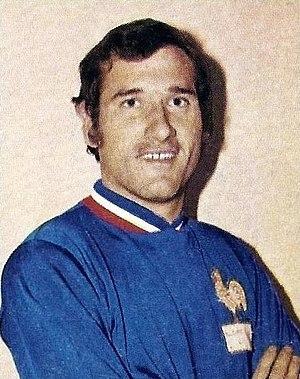
Hervé Revelli (1974).
Hervé Revelli, né le 5 mai 1946 à Verdun dans la Meuse, est un footballeur international puis entraîneur français.